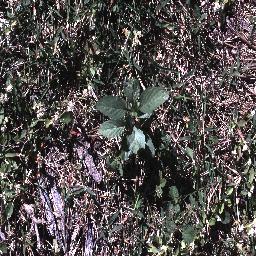
Label: snake_weed